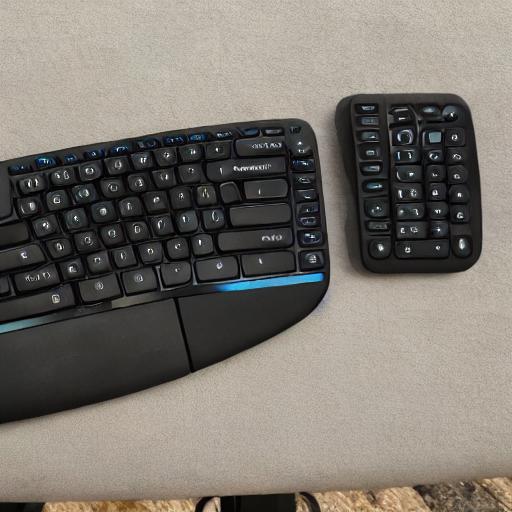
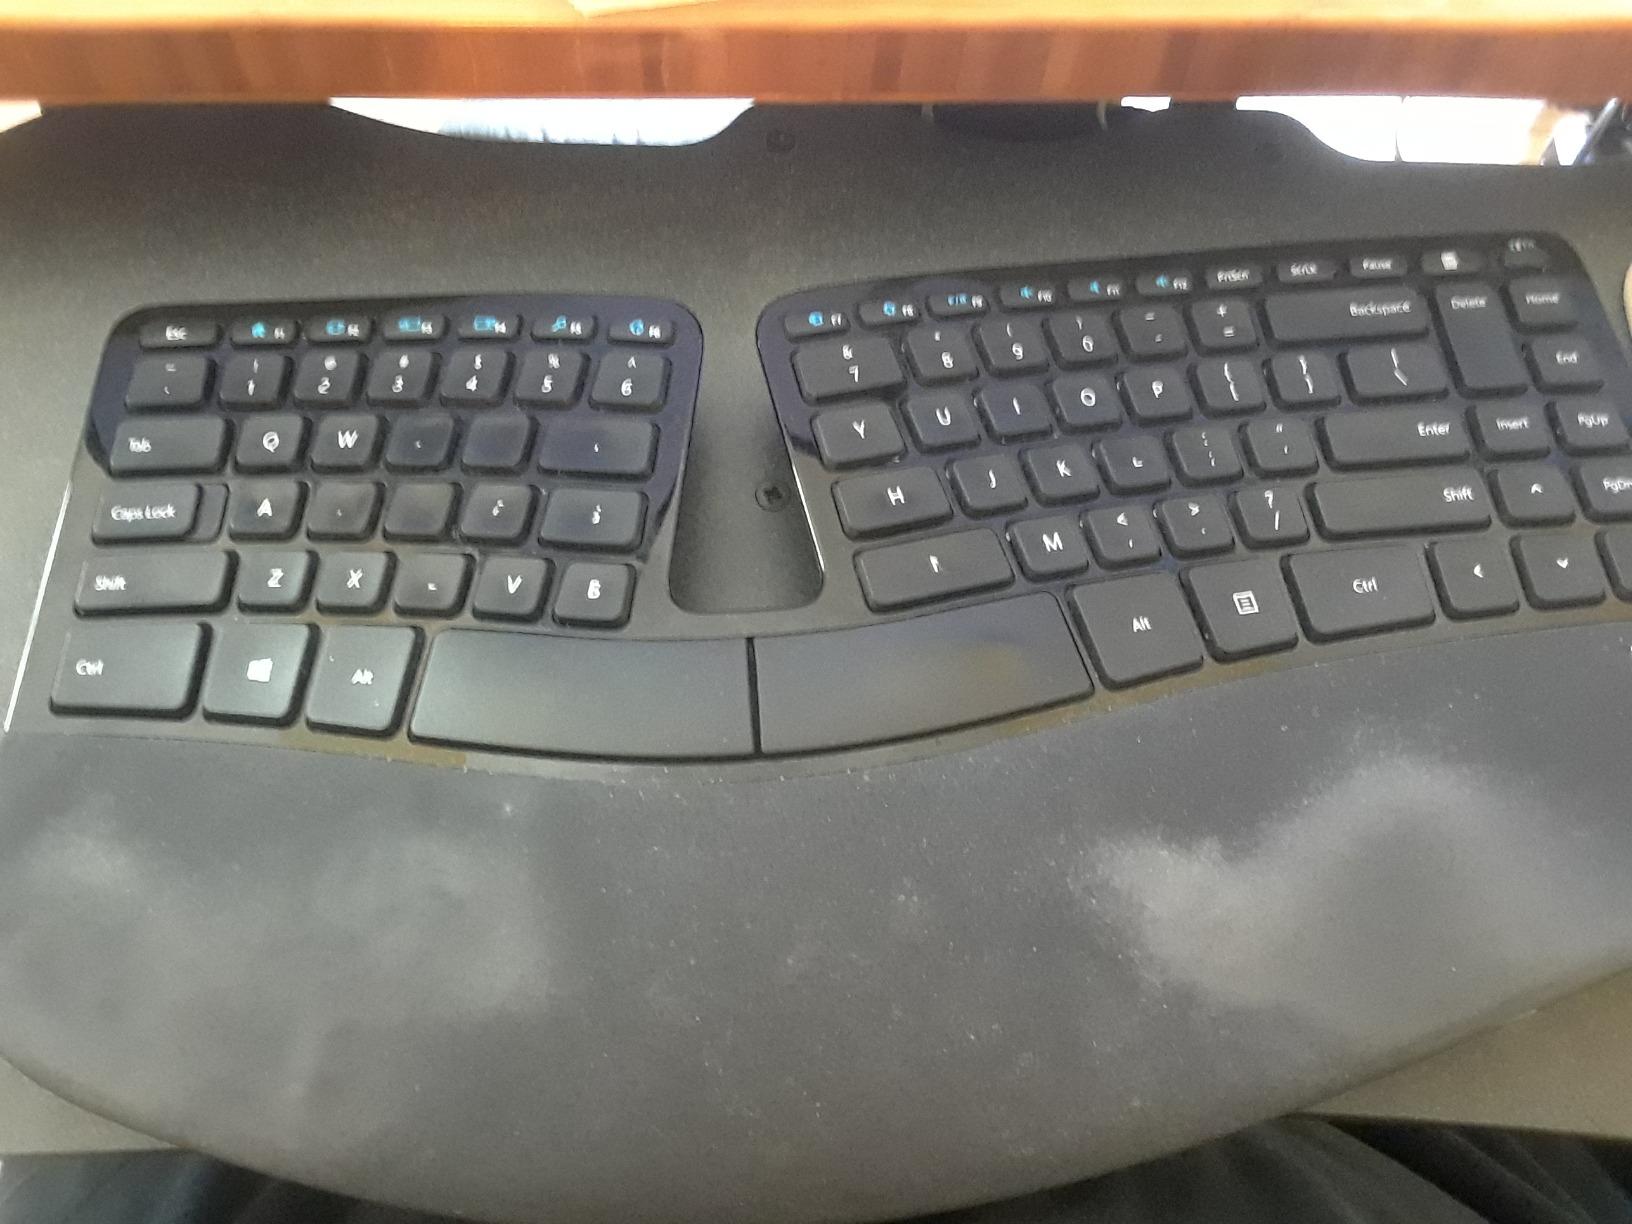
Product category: keyboard
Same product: no